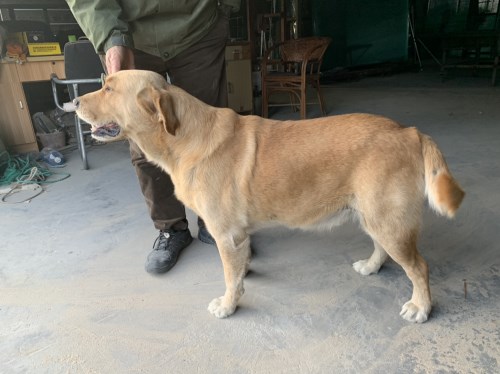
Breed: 3580-n000122-Labrador_retriever